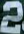
Number: 2